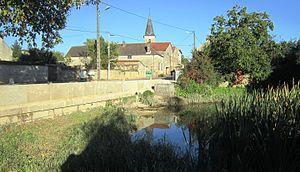
Savoisy (Côte-d'Or)
Savoisy est une commune française située dans le département de la Côte-d'Or en région Bourgogne-Franche-Comté.